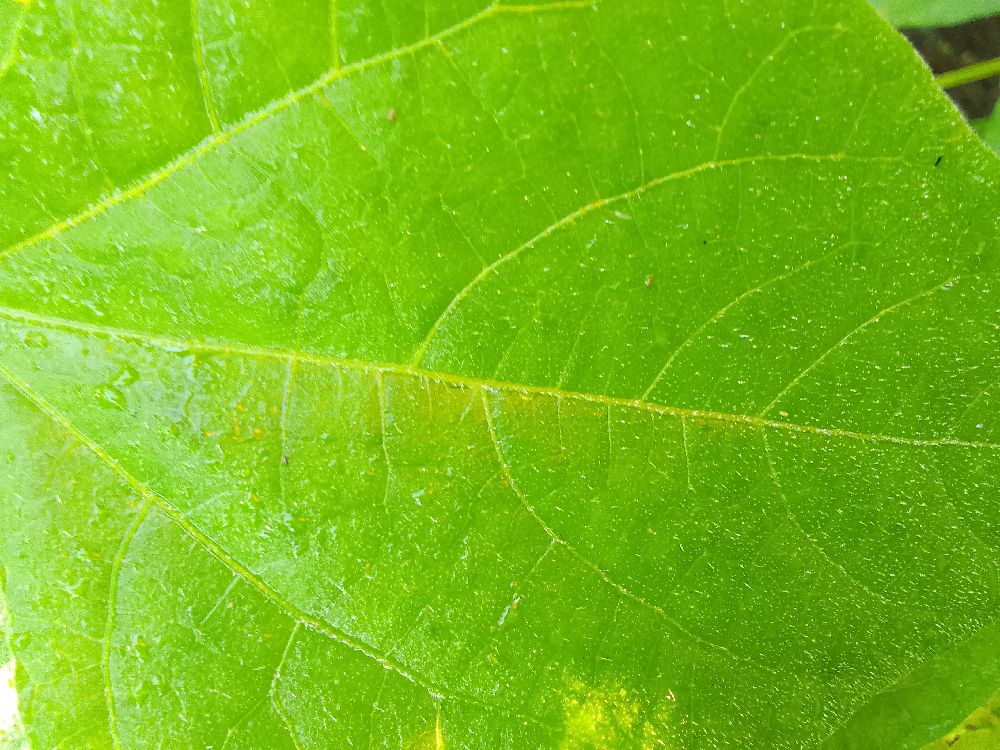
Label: healthy